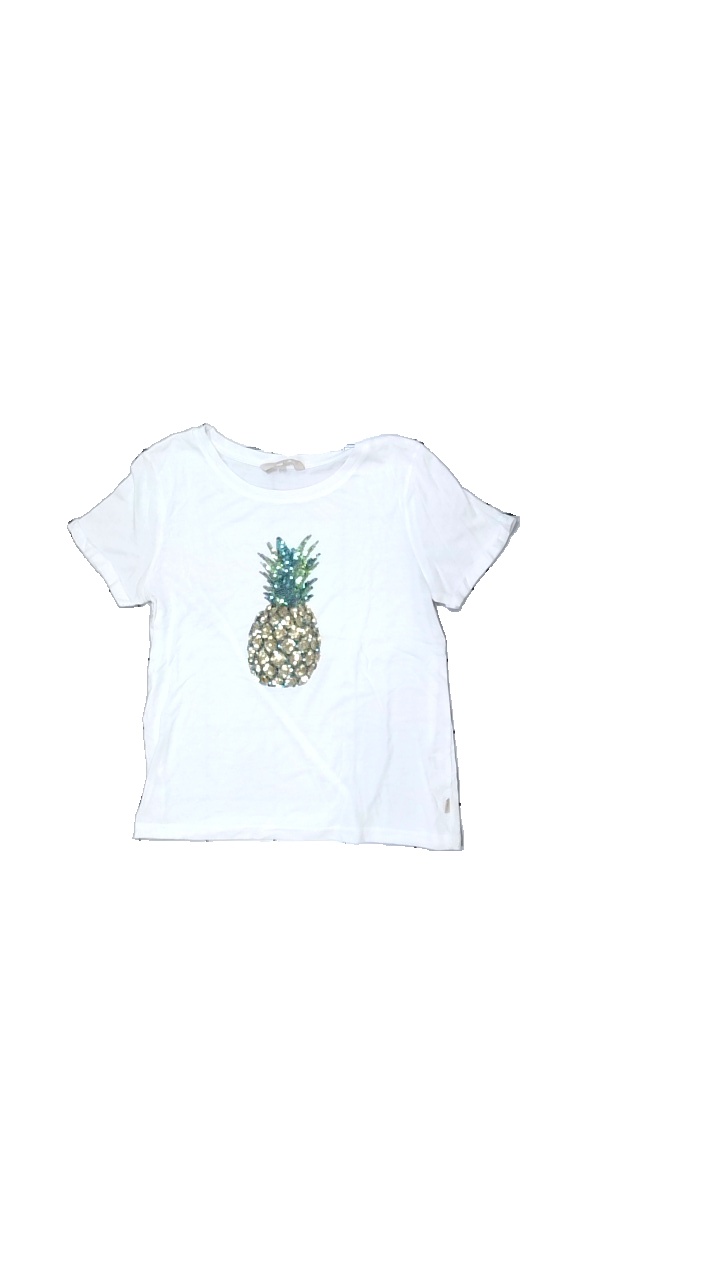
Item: T-shirt (Ladies)
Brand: Pernilla Wahlgren
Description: white t-shirt with sequins
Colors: White
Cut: Regular
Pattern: Glitter
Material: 3% Viscose 27% Polyester
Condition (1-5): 2
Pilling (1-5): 3
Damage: stain
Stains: Minor
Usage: Export
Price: <50